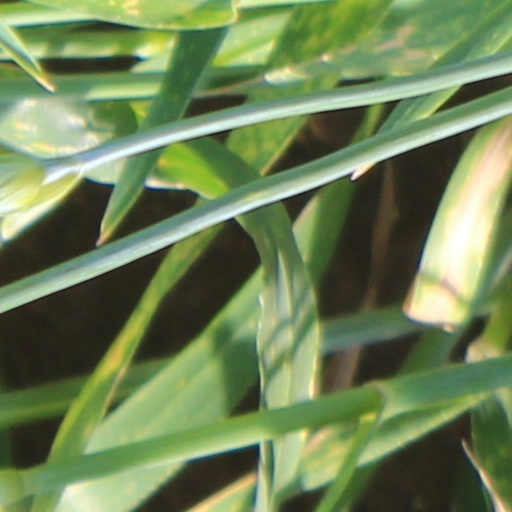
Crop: wheat